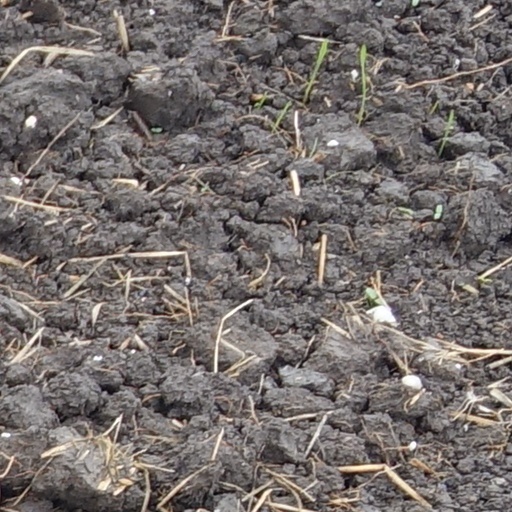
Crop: wheat